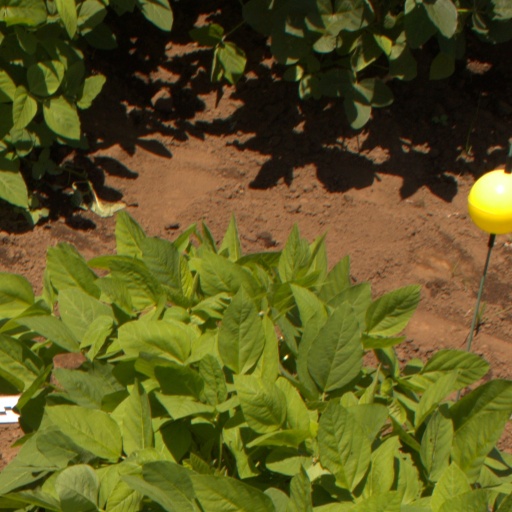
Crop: soybean